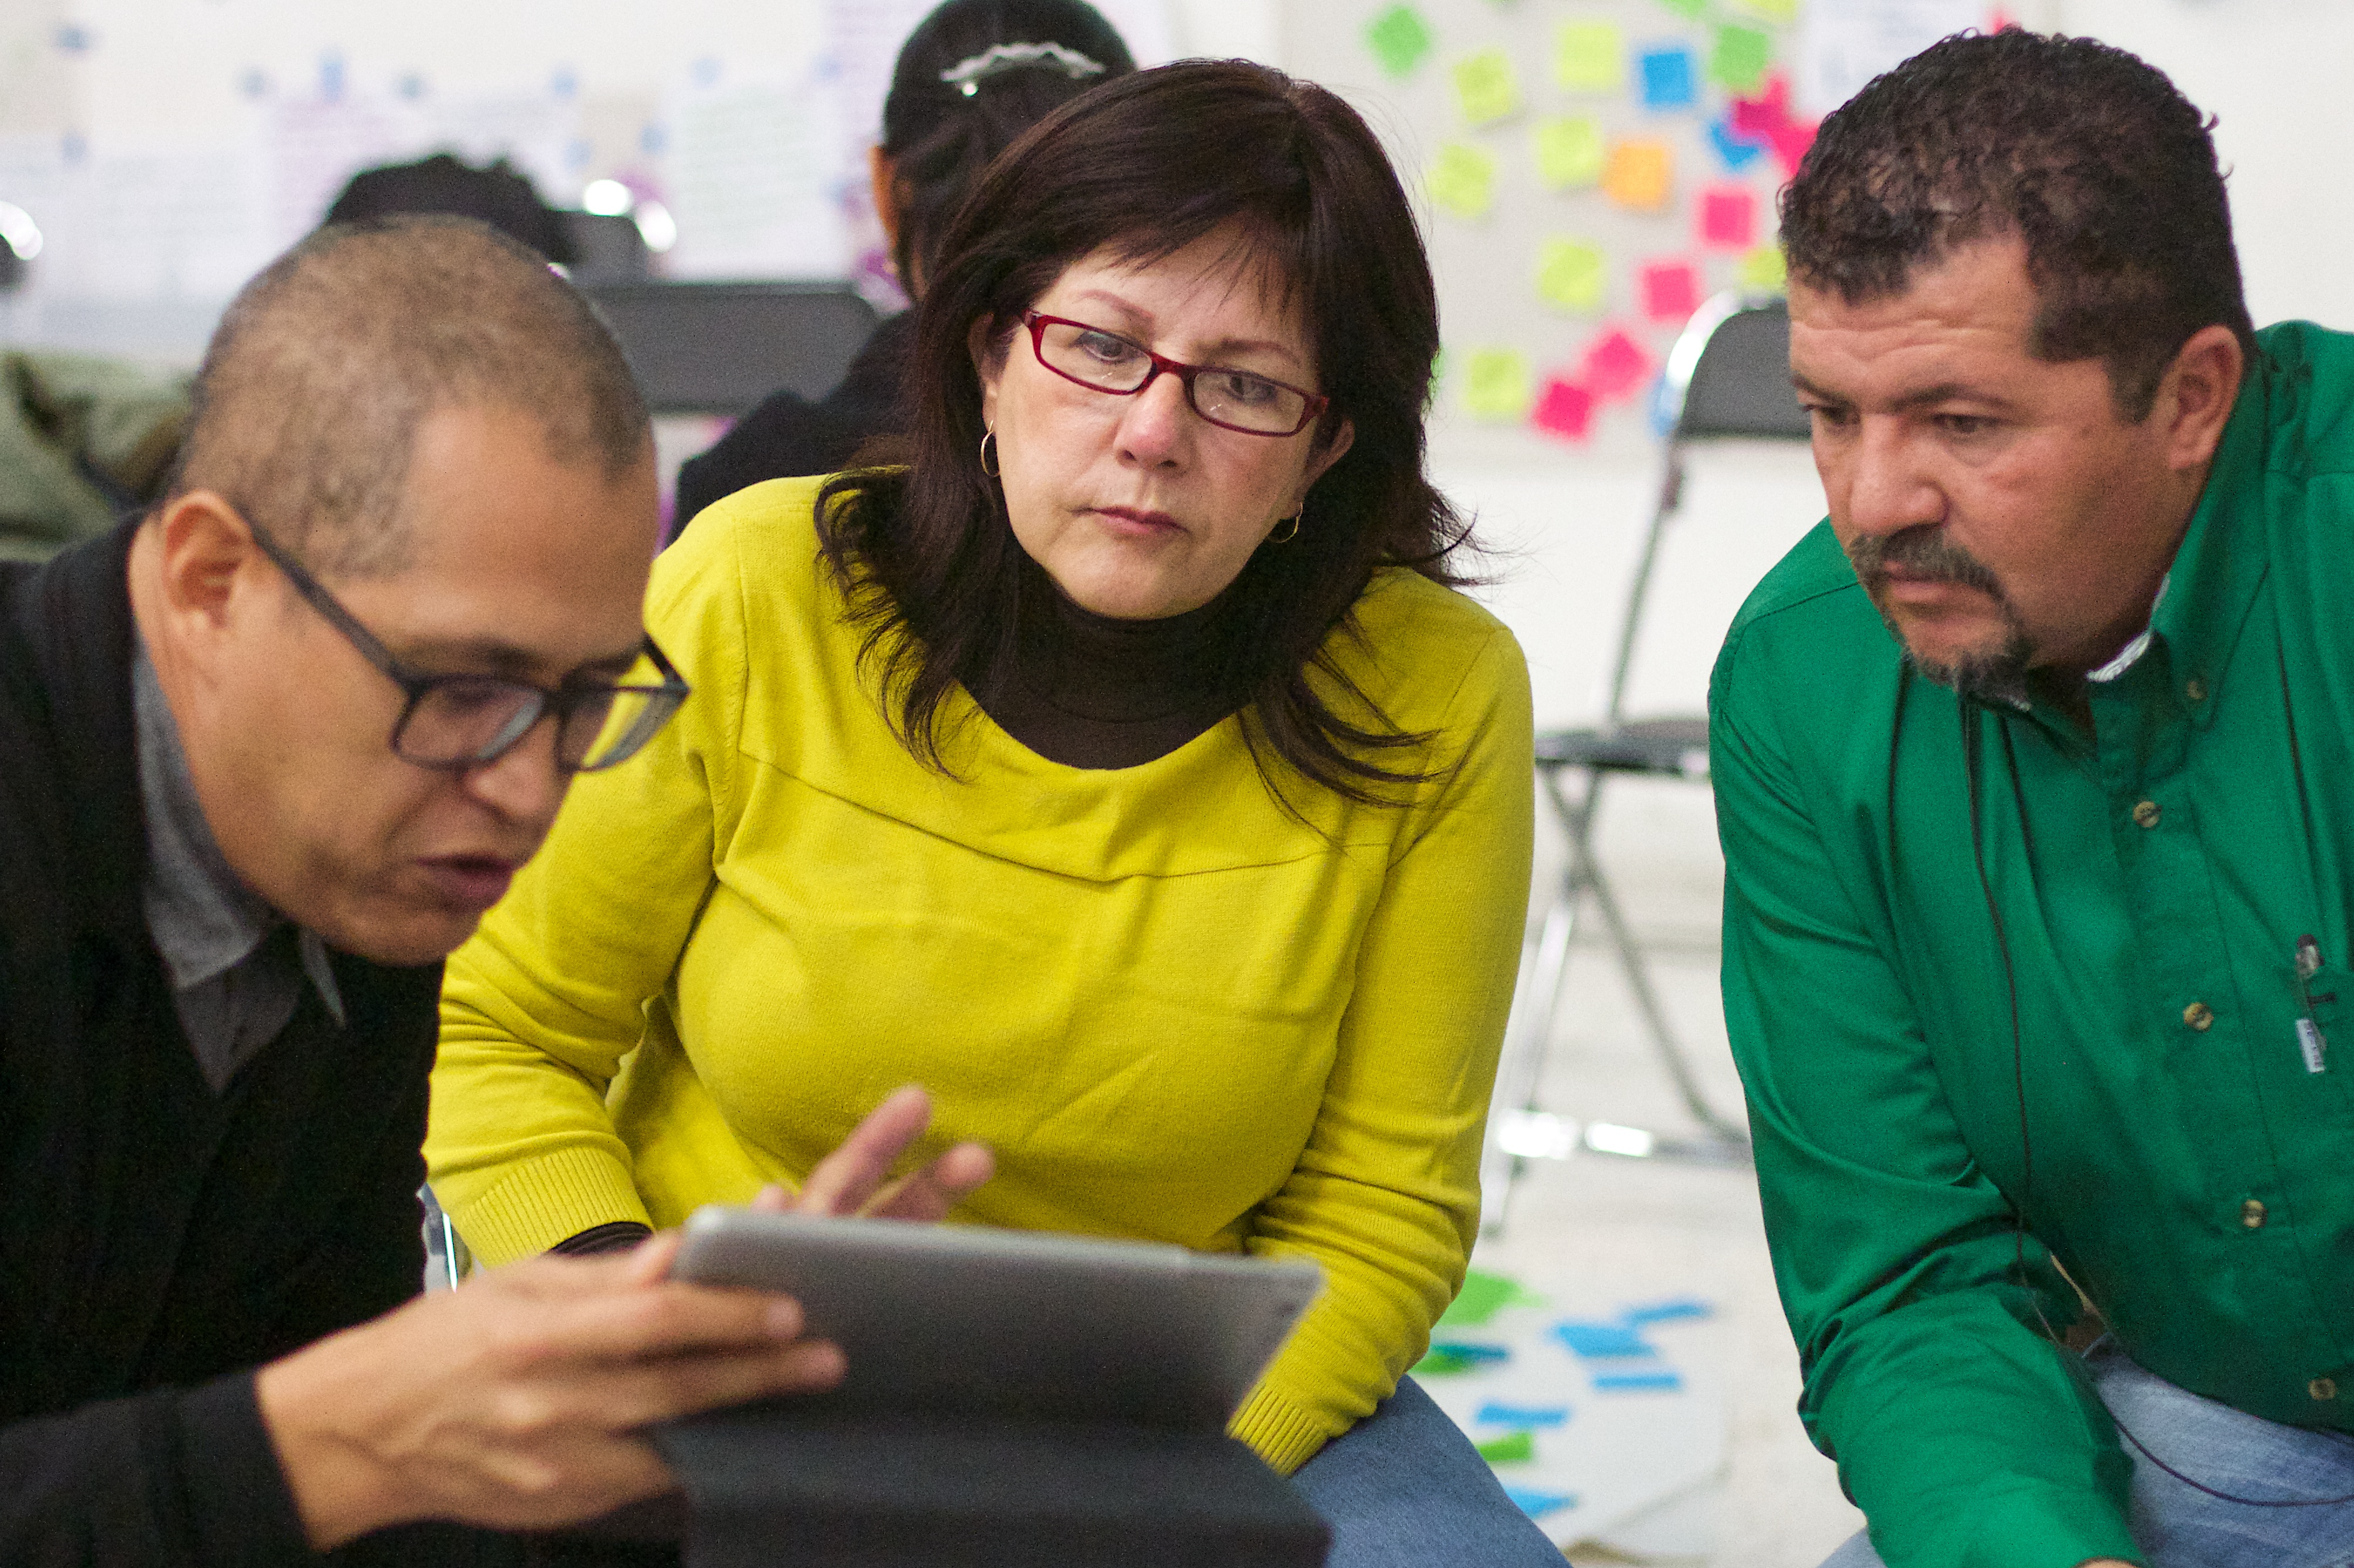
person, people, youth, community, udgagora